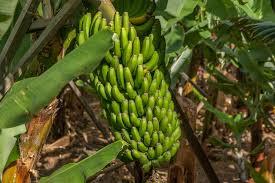
Mandhari yakiwa ni ya kilimo.Kuna migomba ya ndizi iliyoshikiliwa na kijiti.Kuna ndizi moja lililokomaa ndefu,huwa na vidonge vilivyo na rangi ya kijani kibichi na matawi yaliyo ya kijani kibichi.